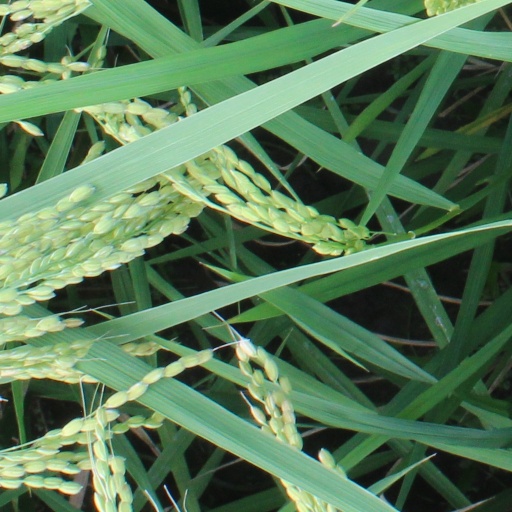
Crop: rice